Showtime (basketball)

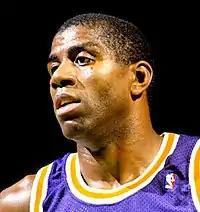
Magic Johnson's passing skills triggered the Lakers' fast break.

In basketball, Showtime was an era in Los Angeles Lakers history from 1979 to 1991 when the team played an exciting run-and-gun style in the National Basketball Association (NBA). Led by Magic Johnson's passing skills and Kareem Abdul-Jabbar's scoring, the team relied on fast breaks and won five NBA championships from nine Finals appearances. Lakers owner Jerry Buss purchased the team in 1979, and he wanted their games to be entertaining. He insisted that the Lakers play an up-tempo style, and the team hired dancers and a live band for their home games at The Forum. The team established a Hollywood-celebrity following.